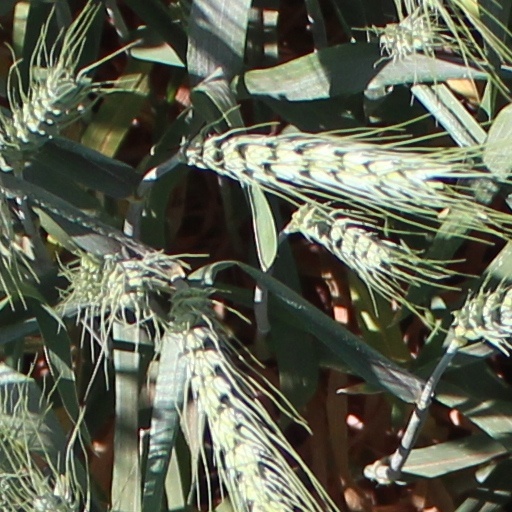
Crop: wheat